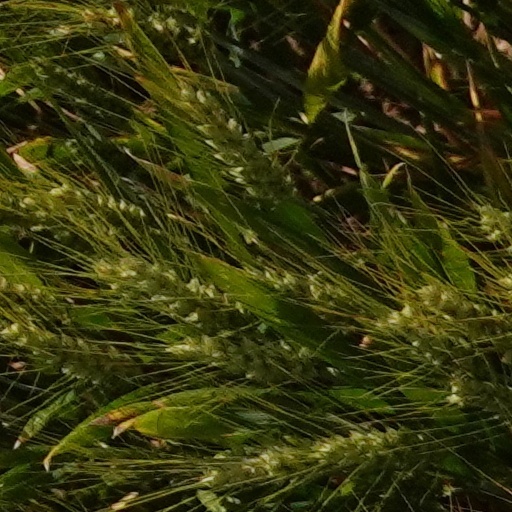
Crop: wheat